Francisco Gregorio Billini metro station

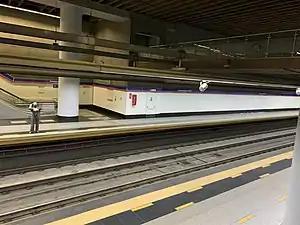

Francisco Gregorio Billini is a Santo Domingo Metro station on Line 2. It was opened on 1 April 2013 as part of the inaugural section of Line 2 between María Montez and Eduardo Brito. The station is located between Pedro Francisco Bonó and Ulises Francisco Espaillat.